American Equatorial Islands Colonization Project

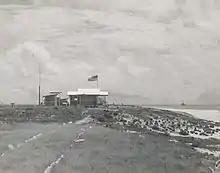
Camp on Baker Island during the Colonization Project

In June 1941, the Commandant of the 14th Naval District recognized the "tension in the Western Pacific" and recommended the evacuation of the colonists, but his request was denied. On December 8, 1941, Howland Island was attacked by a fleet of Japanese twin-engine bombers, which killed Hawaiian colonists Joseph Keliʻihananui and Richard Whaley. In the ensuing weeks, Japanese submarine and military aircraft continued to target Howland, Baker, and Jarvis Islands. The four colonists from Baker and the two remaining colonists from Howland were rescued on January 31, 1942, and the eight colonists from Jarvis and Enderbury were rescued on February 9, 1942, two months after the initial attacks on Howland Island. In July 1943, a military base was established on Baker Island and played a substantial role in the Tarawa-Makin operation, a significant U.S. offensive against the Japanese fleet in the Pacific theater.